Pistiros

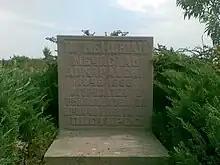
The memorial plaque in Pistiros of the discoverer of the ancient settlement, Mieczyslaw Domaradzki.

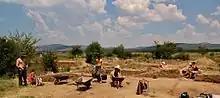
The archaeological field school at Pistiros (Balkan Heritage Field School)

The excavation of the archaeological site on the left bank of Maritsa began in 1988, at which time excavators discovered a large trade center – Emporion Pistiros – that played a major role in the economical and cultural life of Ancient Thrace.